Jake the Brick

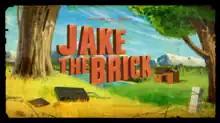

"Jake the Brick" is the twentieth episode of the sixth season of the American animated television series "Adventure Time". The episode was written, storyboarded, and directed by head writer Kent Osborne, from an outline by Adam Muto, Osborne, and series creator Pendleton Ward. "Jake the Brick" debuted on November 26, 2014, on Cartoon Network as the third episode to be aired as part of the "Corn-Ooo-copia"—a week of all-new "Adventure Time" premieres.